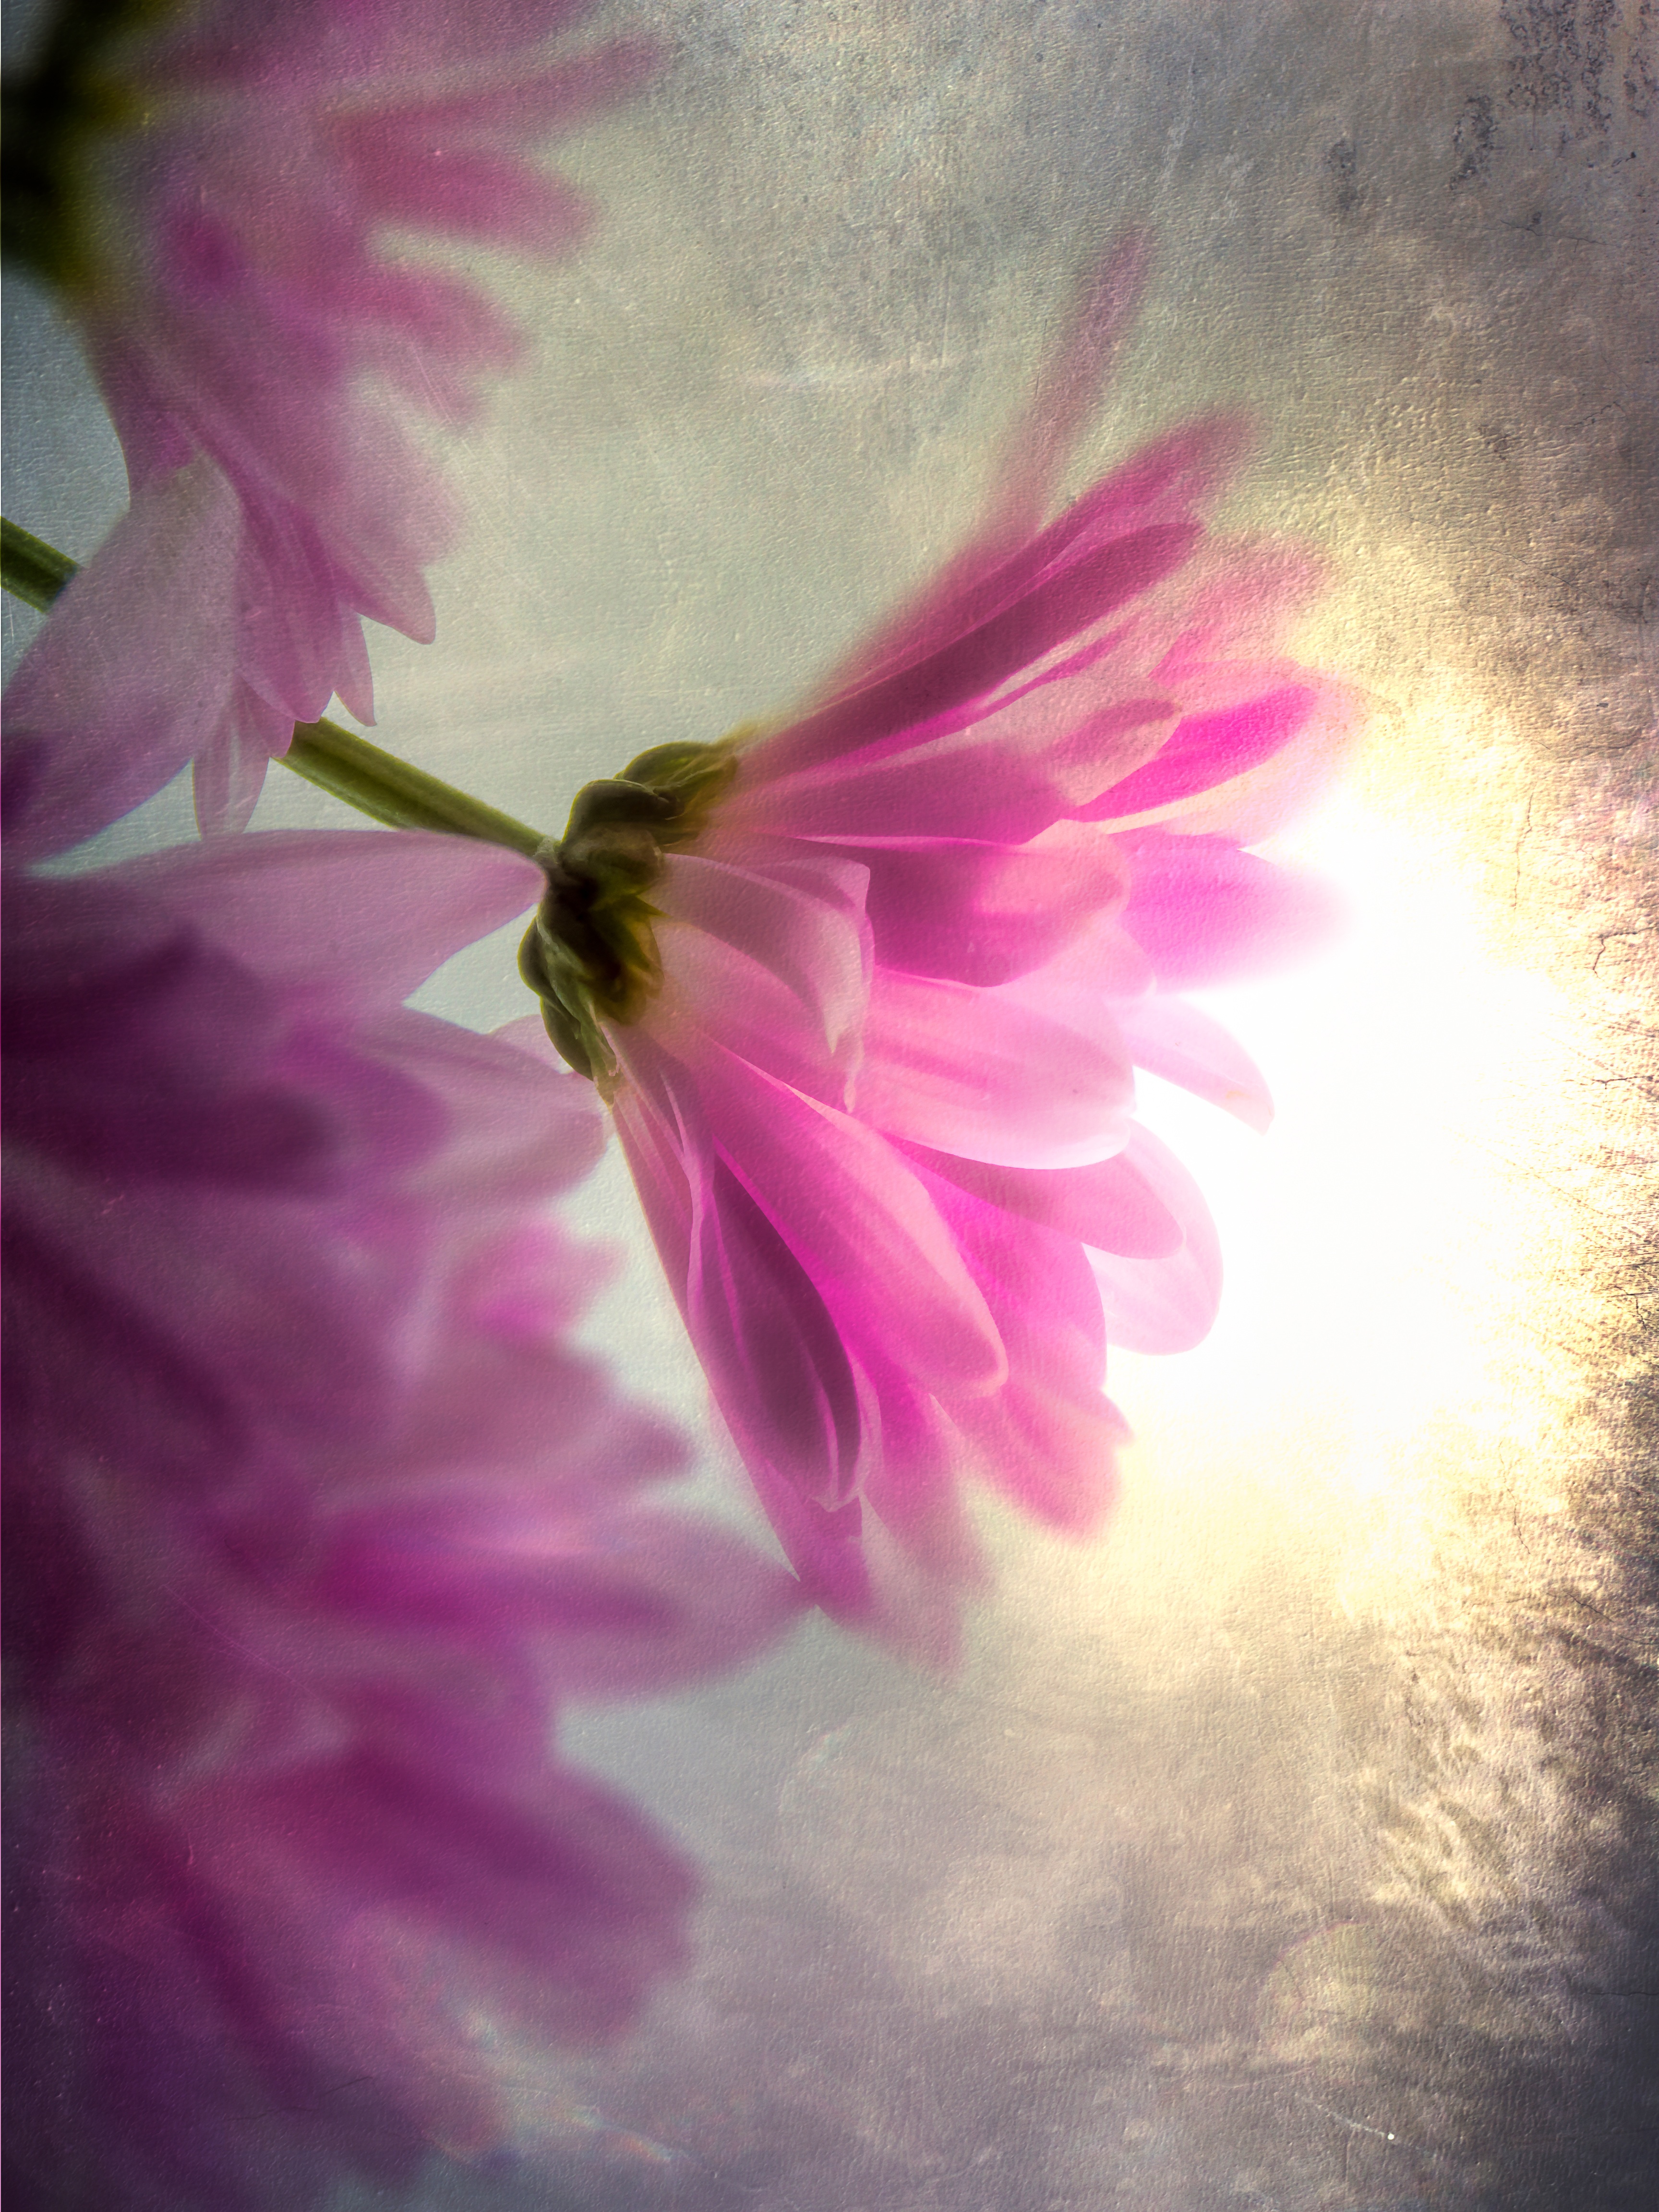
blossom, plant, photography, sunlight, flower, purple, petal, color, pink, flora, close up, macro photography, flowering plant, daisy family, land plant